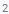
Number: 2